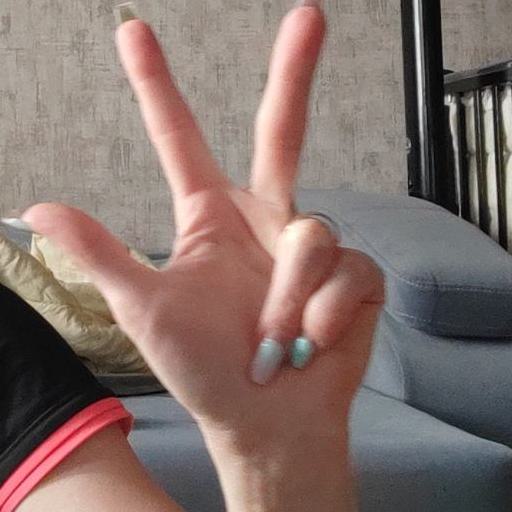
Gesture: three2